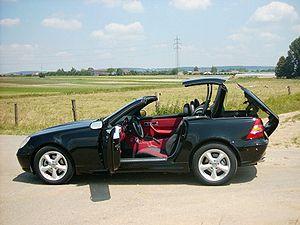
Le coupé cabriolet est une carrosserie automobile ouverte et découvrable grâce à un toit rigide escamotable dans le coffre, avec un pare-brise fixe, et des portes sans encadrement supérieur. Il peut être dérivé d'une berline ou d'un coupé. Ce type de véhicules existe depuis les années 1930.